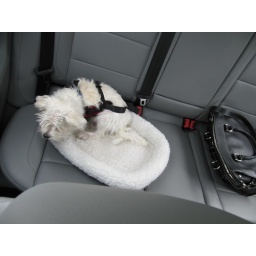
Quincy in his car seat